Radamel Falcao

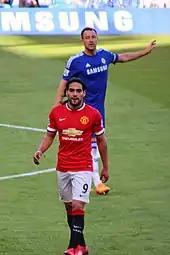
Falcao playing for Manchester United in 2015

On 1 September 2014, Manchester United agreed to sign Falcao on a season-long loan for £6 million subject to a medical examination with an option to sign permanently for £43.5 million (€55 million) at season's end. The deal saw him earn £265,000 per week at the club. Manchester City had previously opted out of signing him due to squad size, and he had also been linked to Juventus, Arsenal, and Real Madrid. United confirmed the transfer in the early hours of 2 September. Despite joining temporarily under a loan contract, Falcao said he would fight to stay at United for many years and become a legend at the club. Cristiano Ronaldo praised Falcao and United for the transfer, calling him a "top, quality, very good player", saying that United did "very well" and that he was a "fantastic buy."